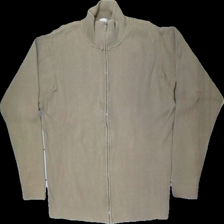
View: front
Type: Sweater
Category: Men
Brand: Batistini (Dressman)
Colors: Brown
Material: 100% cott
Cut: Regular
Size: L
Season: All
Damage: zipper is worn and bubbly
Damage location: middle center
Price range: <50
Recommended usage: Recycle
Description: Brown swater with zipper from Batistini, size L. Poor condition.